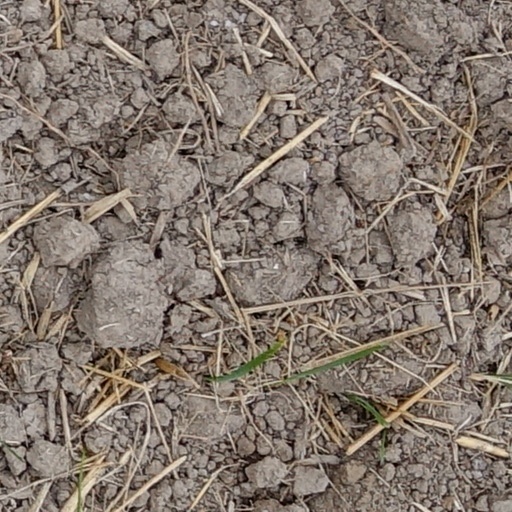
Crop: wheat